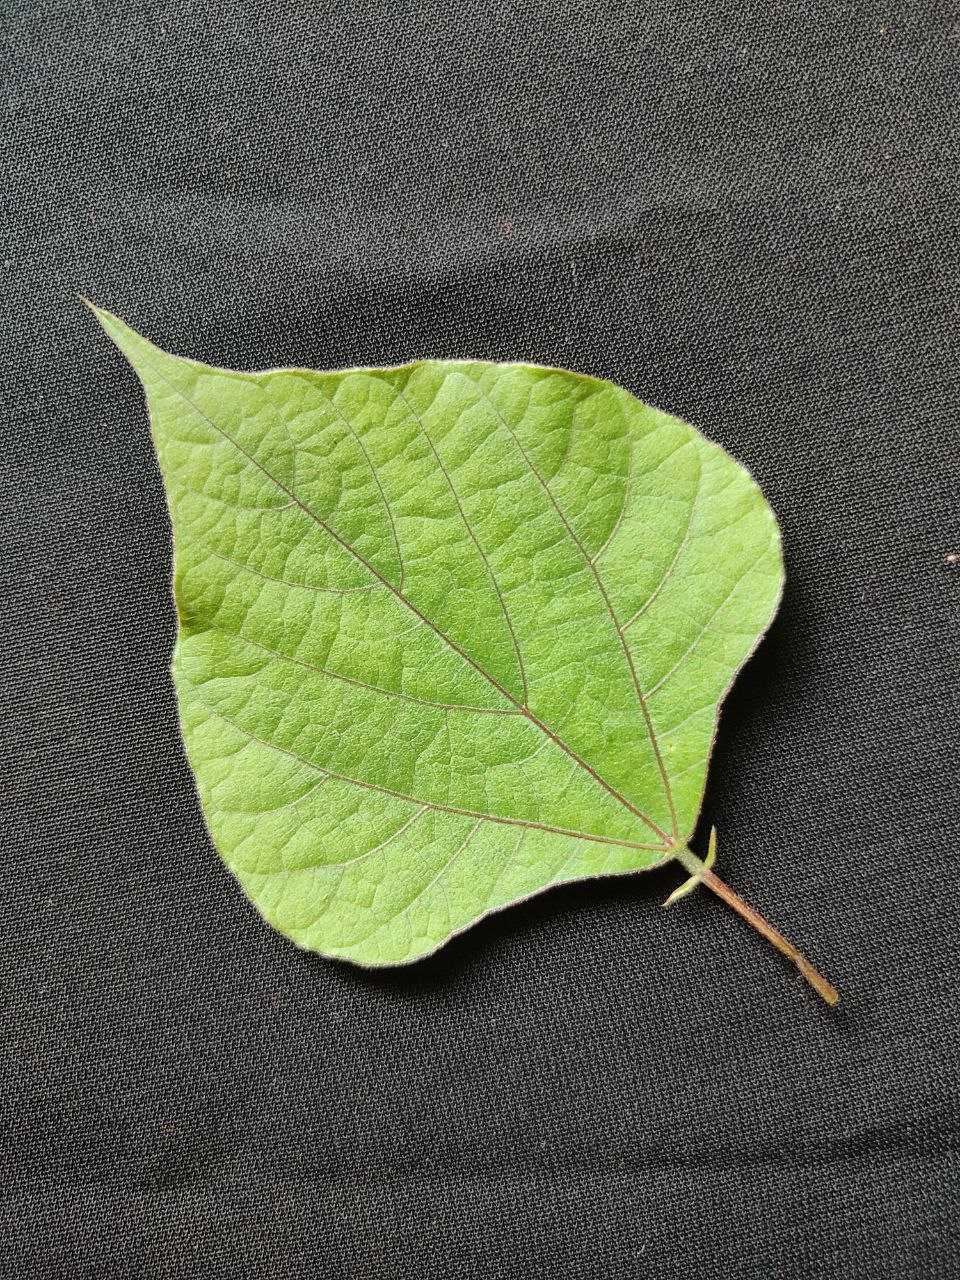
Crop: bean
Leaf condition: Fresh Leaf